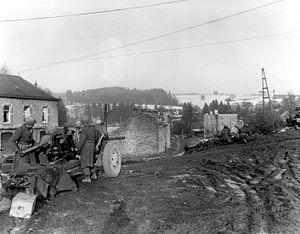
La 7ᵉ division blindée US était une division blindée de l'armée de terre des États-Unis pendant la Seconde Guerre mondiale.